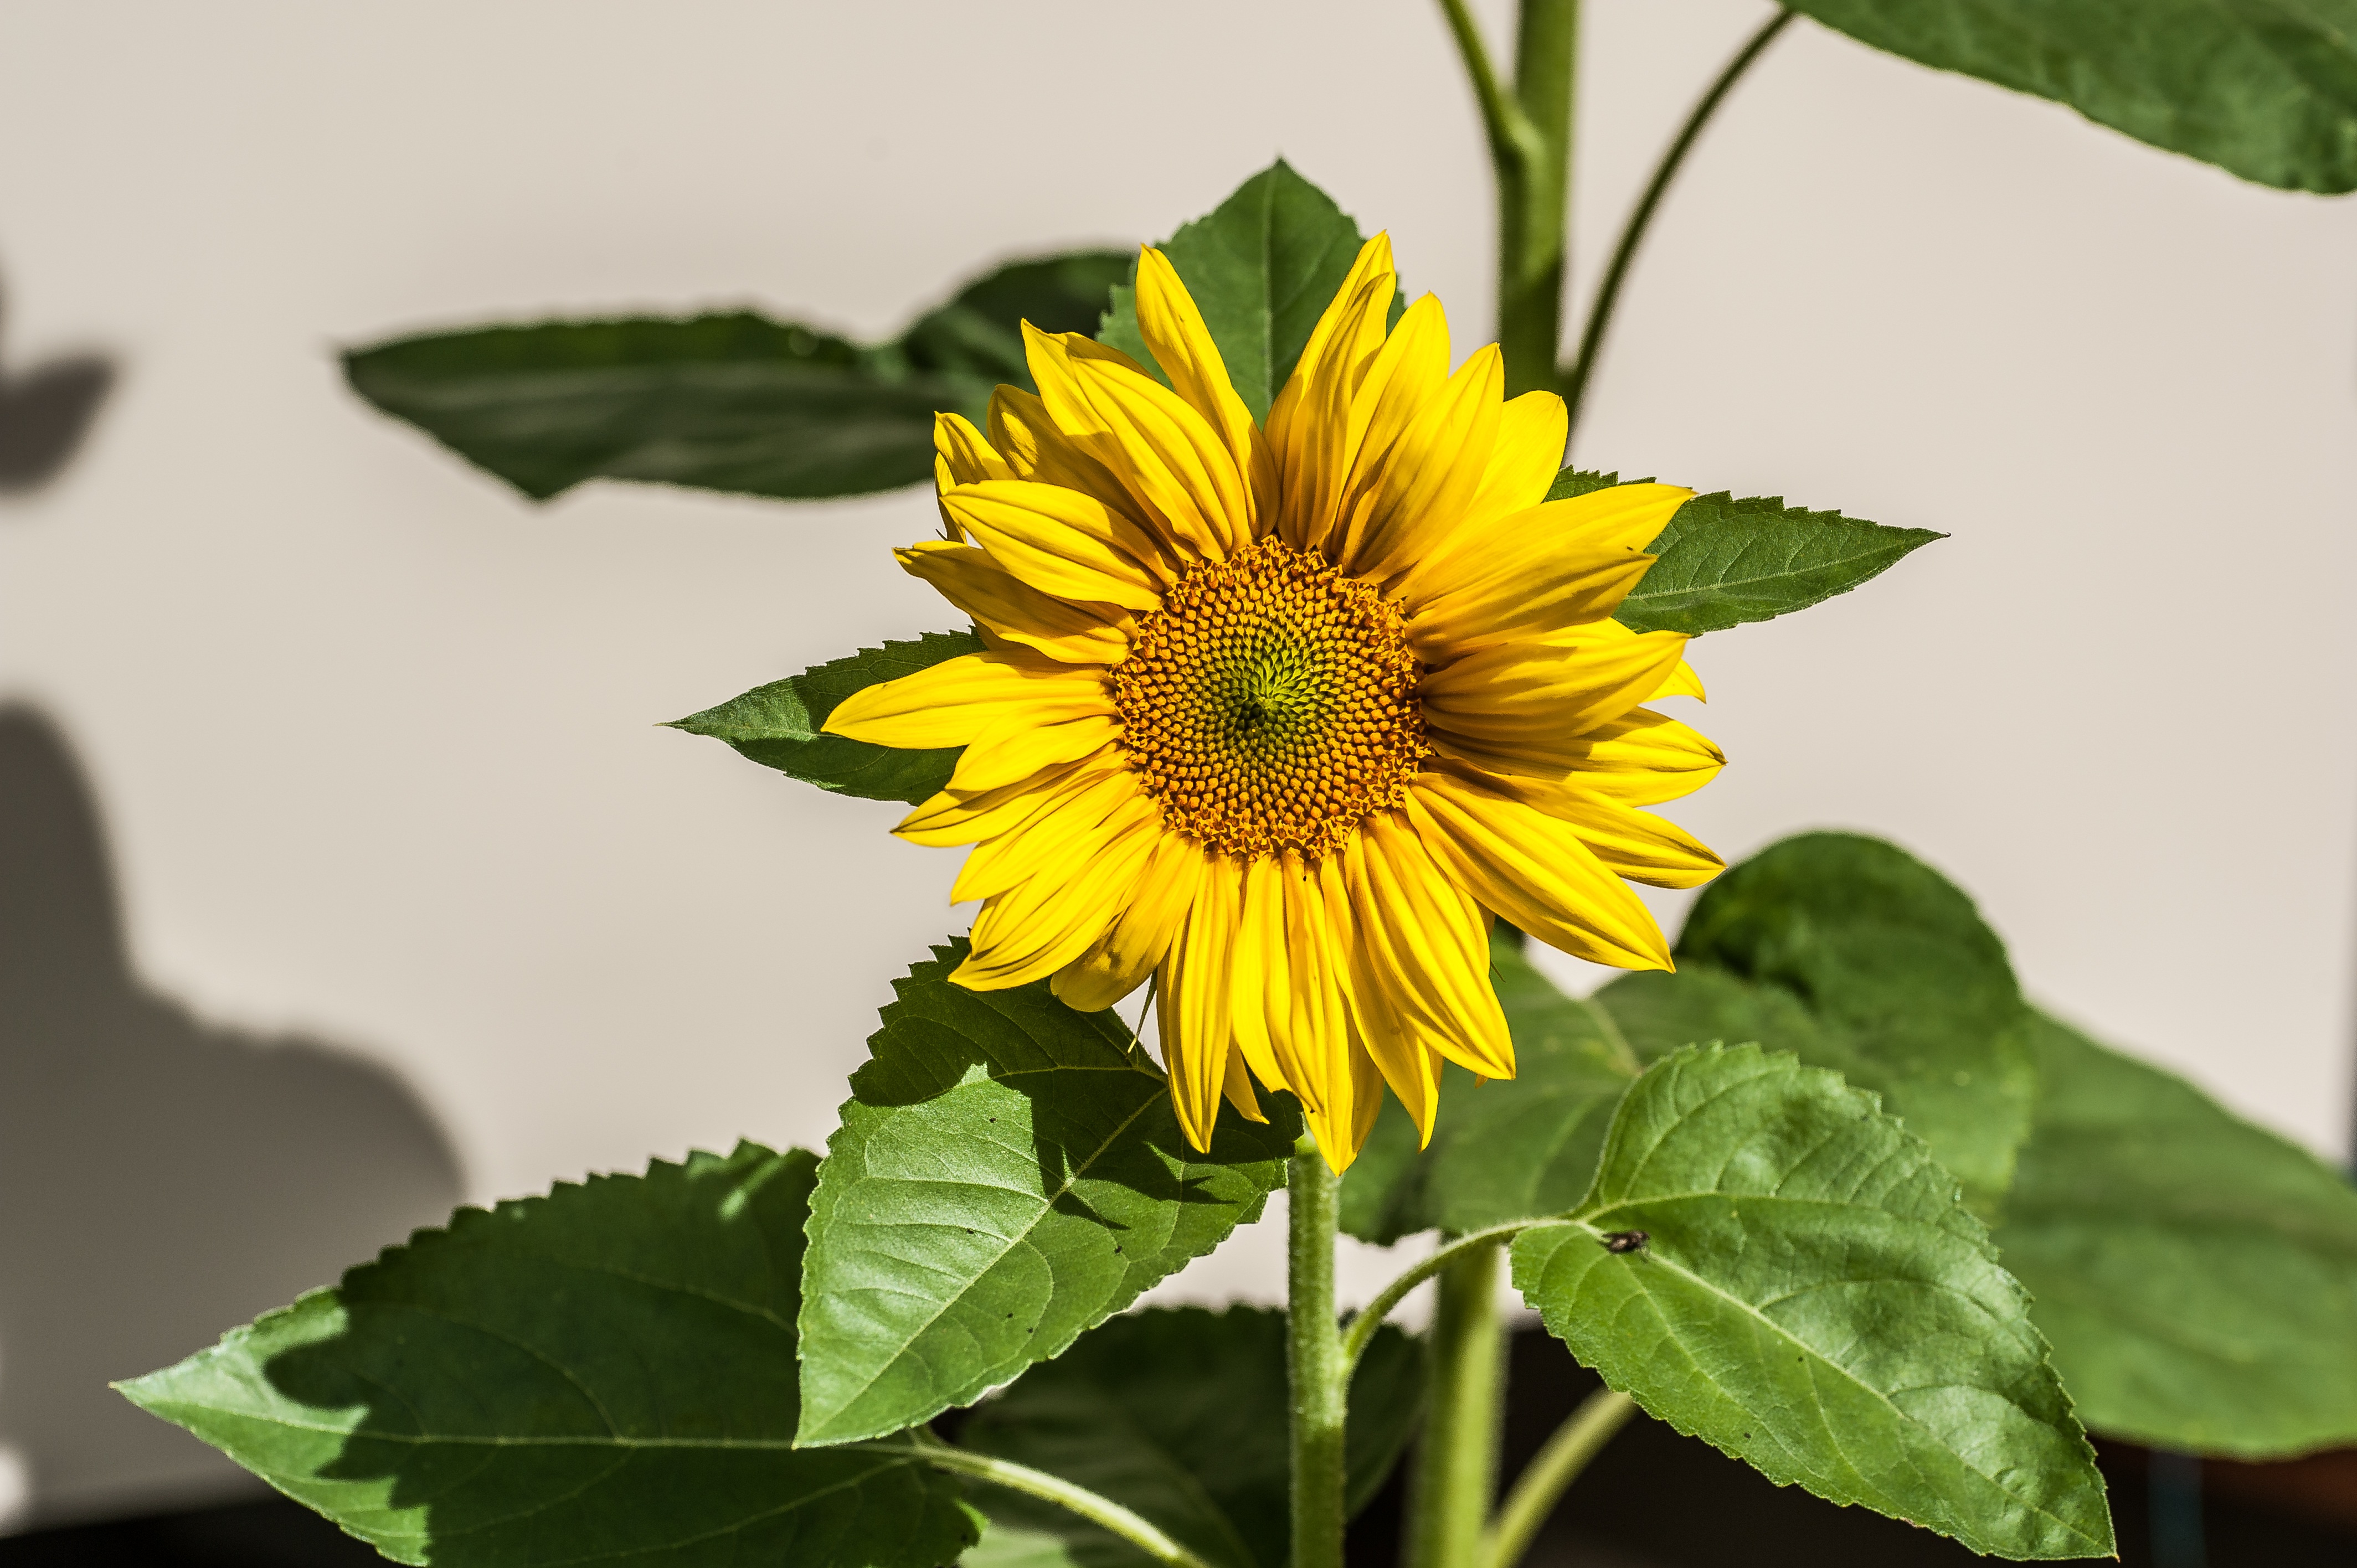
nature, blossom, plant, leaf, flower, petal, bloom, summer, green, botany, yellow, flora, sunflower, wildflower, leaves, sun flower, macro photography, flowering plant, daisy family, sunflower seed, annual plant, plant stem, land plant